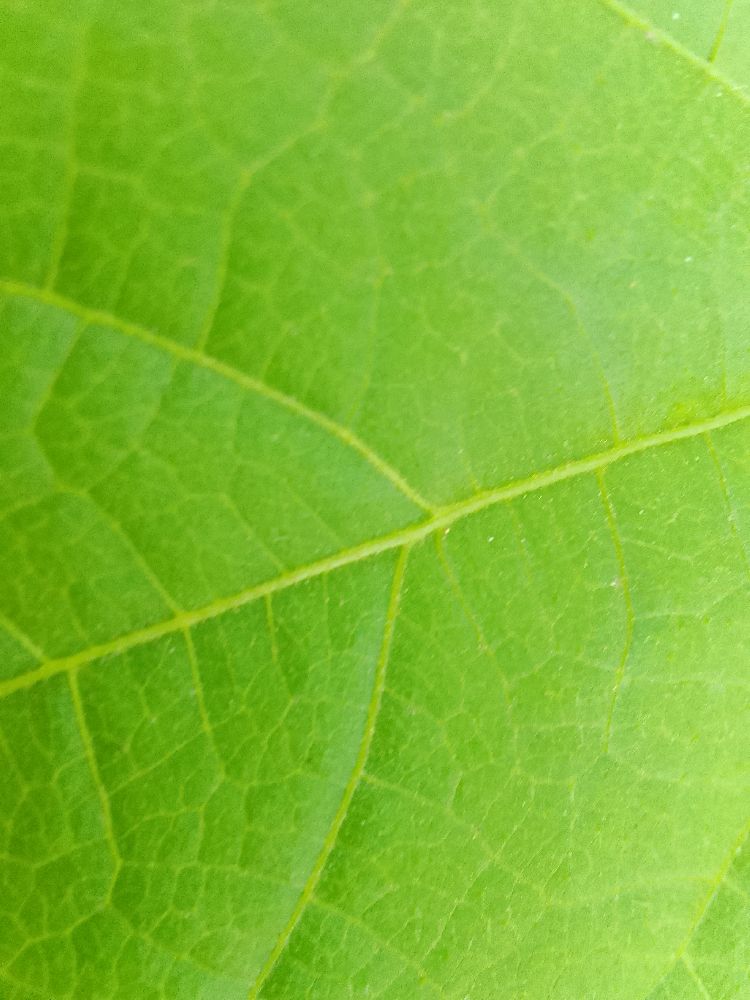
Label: healthy